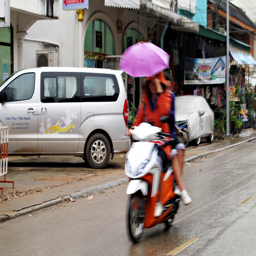
A person riding a motor scooter with a passenger sitting on the back.
Two people that are driving a motorcycle on the road.
Two people on a scooter with the back person holding an umbrella over the other.
two people riding down the middle of the road on a moped bike
An orange and white scooter carrying two passengers drives down a wet street while the passenger of the scooter holds a purple umbrella.